Two-Time Mama

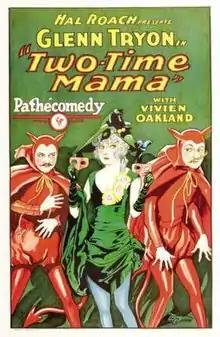
Film poster

Two-Time Mama is a 1927 American silent comedy film featuring Oliver Hardy.